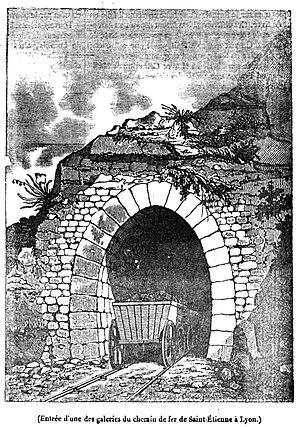
dessin
La Compagnie du chemin de fer de Saint-Étienne à Lyon construisit et exploita la ligne ferroviaire entre les deux villes éponymes. Concédée en 1827, sous la Restauration, elle est, chronologiquement, la seconde ligne de chemin de fer en France.